31st October (film)

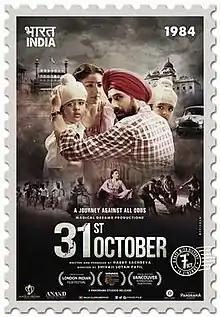
Promotional release poster

31st October is an Indian Hindi-language historical action drama film directed by Shivaji Lotan Patil and written by Amit Tuli and Harry Sachdeva and produced by Sachdeva. The film, based on a true story, focuses on the aftermath of Indira Gandhi's assassination which occurred on 31 October 1984.